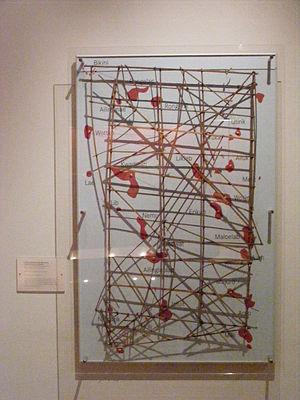
Le Musée national d'ethnologie de Munich est le second musée d'ethnologie d'Allemagne par sa taille. Fondé en 1862, il est le plus ancien du pays.
Les cartes à bâtonnets ou stick charts en anglais sont des cartes nautiques produites par les habitants des îles Marshall afin de se repérer sur l'océan et de rallier les différentes îles du Pacifique.